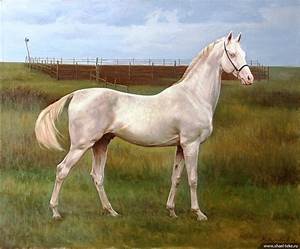
Label: cavallo